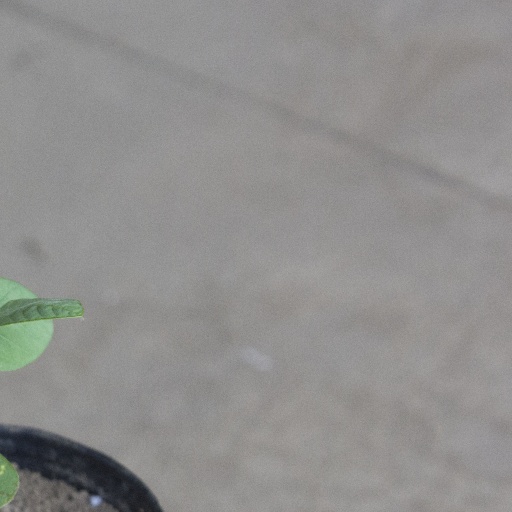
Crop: soybean